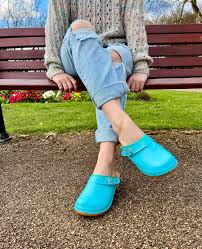
Label: Clog